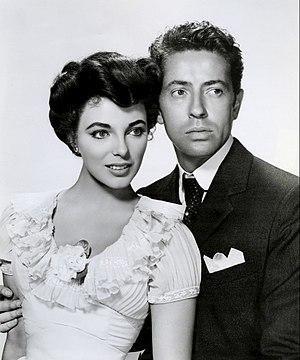
La Fille sur la balançoire est un film américain réalisé par Richard Fleischer et sorti en 1955.